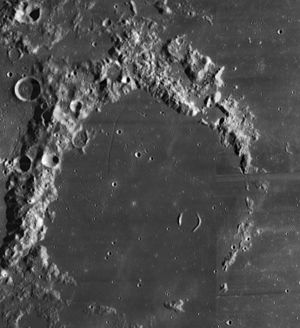
Eddington (månekrater)
Eddington er en lavaoversvømmet rest af et nedslagskrater på Månen. Det befinder sig på Månens forside i den vestlige del af Oceanus Procellarum, og det er opkaldt efter den britiske astrofysiker og matematiker Arthur S. Eddington.